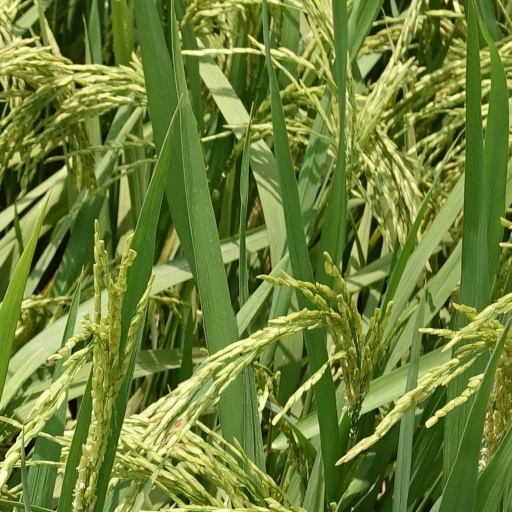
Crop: rice